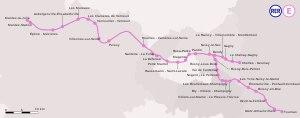
La ligne E du RER d'Île-de-France, officiellement dénommée Eole ou plus souvent RER E, est une ligne du réseau express régional d'Île-de-France qui dessert l'est de l'agglomération parisienne selon un axe est-ouest. Elle relie Haussmann - Saint-Lazare, à l'ouest, au cœur de Paris, à Chelles - Gournay et Tournan, à l'est.
Le prolongement de la ligne E du RER d'Île-de-France à l'ouest de Paris est un projet de la politique d’amélioration des conditions de transport des Franciliens, conduite par Île-de-France Mobilités, autorité organisatrice des transports franciliens. Il consiste à prolonger cette ligne, depuis la gare d'Haussmann - Saint-Lazare jusqu'à la gare de Mantes-la-Jolie en passant par le quartier d’affaires de La Défense et Nanterre. La planification prévoit la mise en service du prolongement du RER E jusqu'à Nanterre-La Folie en 2022, et jusqu'à Mantes-la-Jolie en 2024.